Mississippi Highway 26

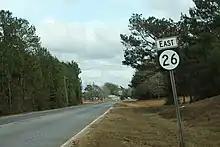
Sign for MS 26 eastbound

MS 26 begins in Pearl River County at the Louisiana state line at a bridge over the Pearl River, where it continues west across the bridge into Bogalusa as Louisiana Highway 10 (LA 10). It heads east through woodlands for a couple miles to pass through the community of Crossroads, where it has an intersection with MS 43, before passing through rural for the next several miles, where it crosses White Sand Creek. The highway travels through the suburb of West Poplarville before entering the town of Poplarville, bypassing downtown to the south as it has an intersection with US 11 (where it becomes concurrent (overlapped) with MS 53) and crosses a bridge over some railroad tracks. MS 26 now passes through a business district, where MS 53 splits off, before having an interchange with I-59 (Exit 29) before leaving Poplarville and crossing the Wolf River. The highway travels through rural woodlands before entering Stone County.